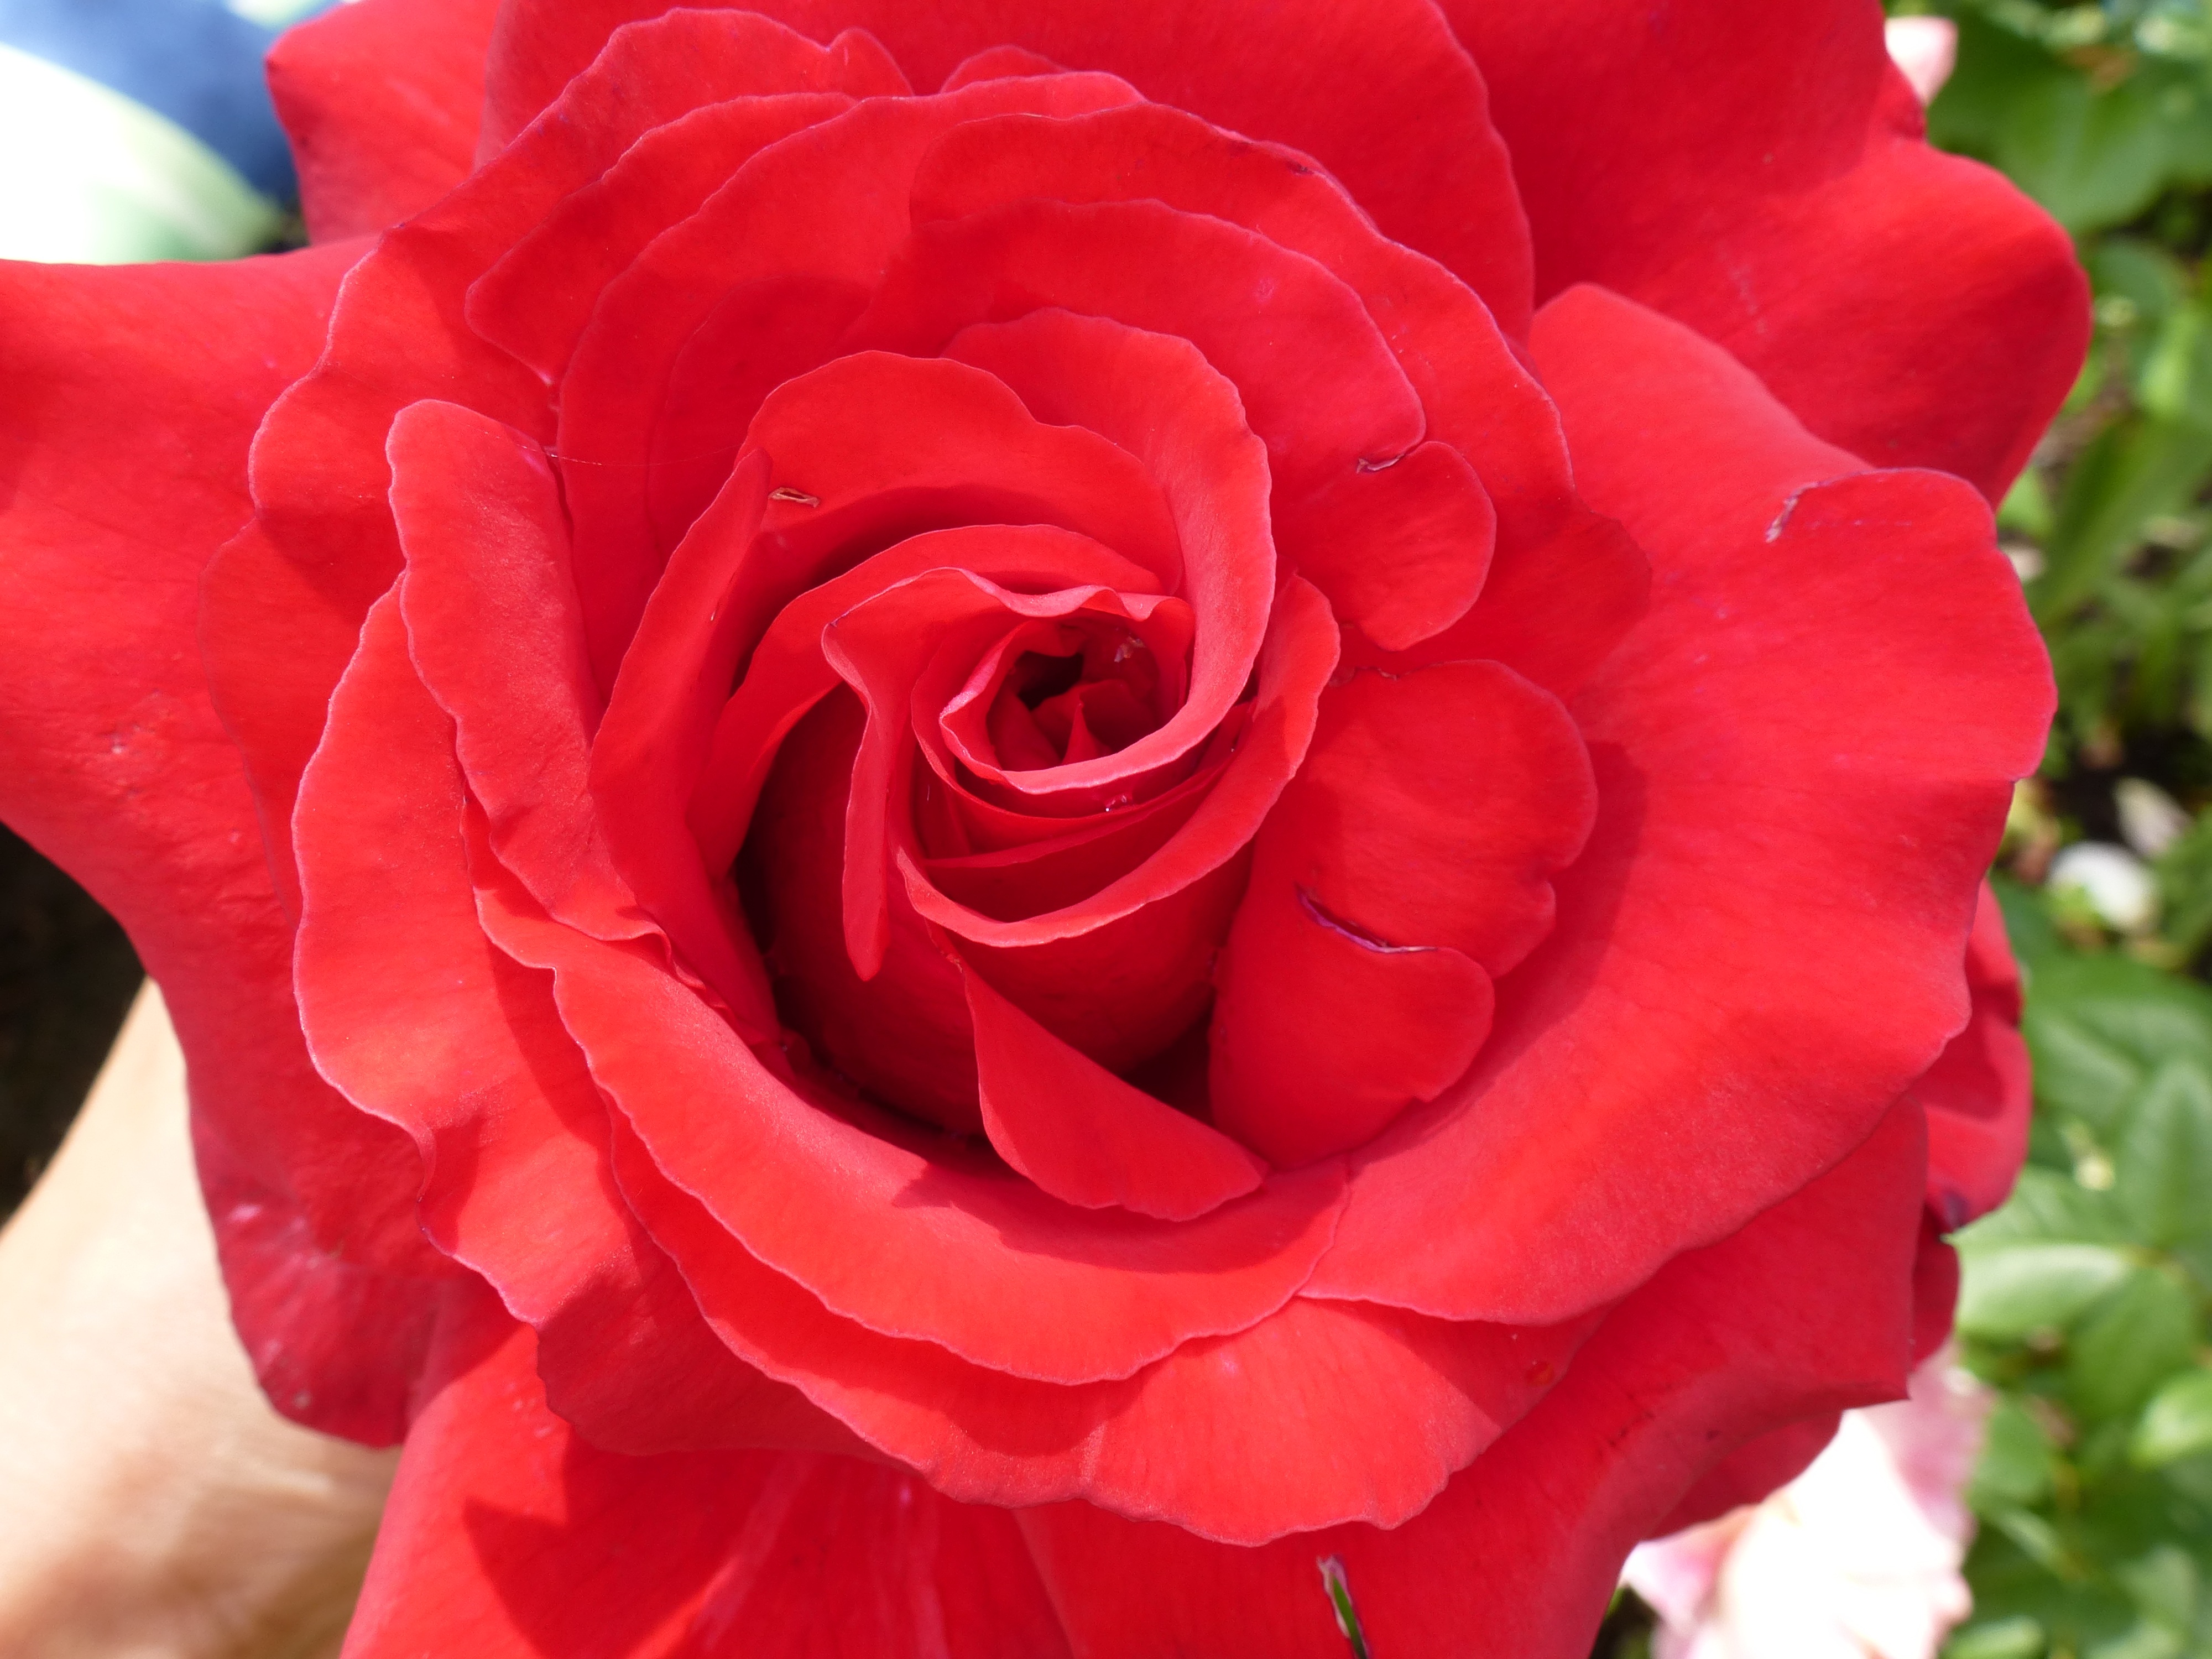
plant, flower, petal, love, rose, red, romantic, pink, decor, flowers, floribunda, flowering plant, garden roses, rose family, land plant, rosa centifolia, rose order